Caspar Phillipson

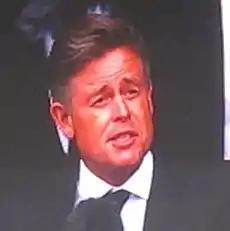
Phillipson as John F. Kennedy at the Rebild Festival 2022 delivering the 1962 "We choose to go to the Moon" Rice University speech

His father, Robert Phillipson, was an associate professor of English at Roskilde University and his stepmother, Finnish Tove Skutnabb-Kangas, was a linguist. Because of Caspar's Scottish father, he grew up bilingual. His biological mother is Danish Helle-Vibeke Brinch.